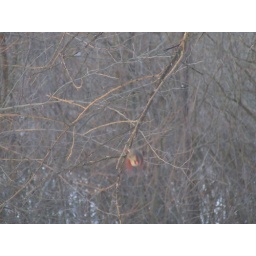
female cardinal in flight